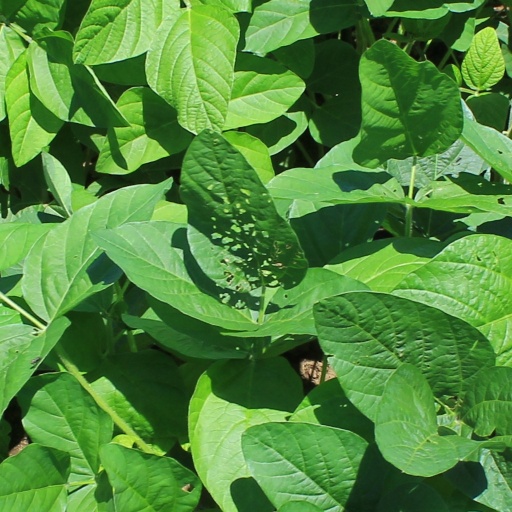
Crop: soybean